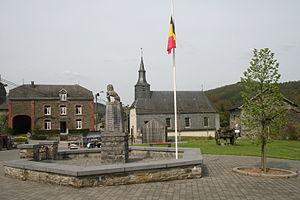
Laforêt (Belgique), la place du village.
Laforêt est une section de la commune belge de Vresse-sur-Semois située en Région wallonne dans la province de Namur.